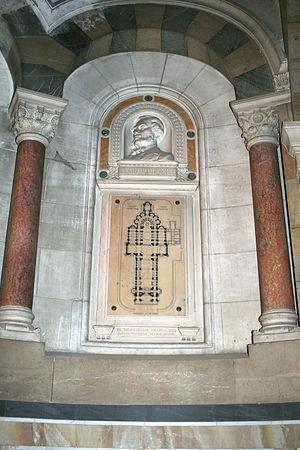
Léon Vaudoyer, né le 7 juin 1803 à Paris où il est mort le 9 février 1872, est un architecte et historien de l'architecture français.